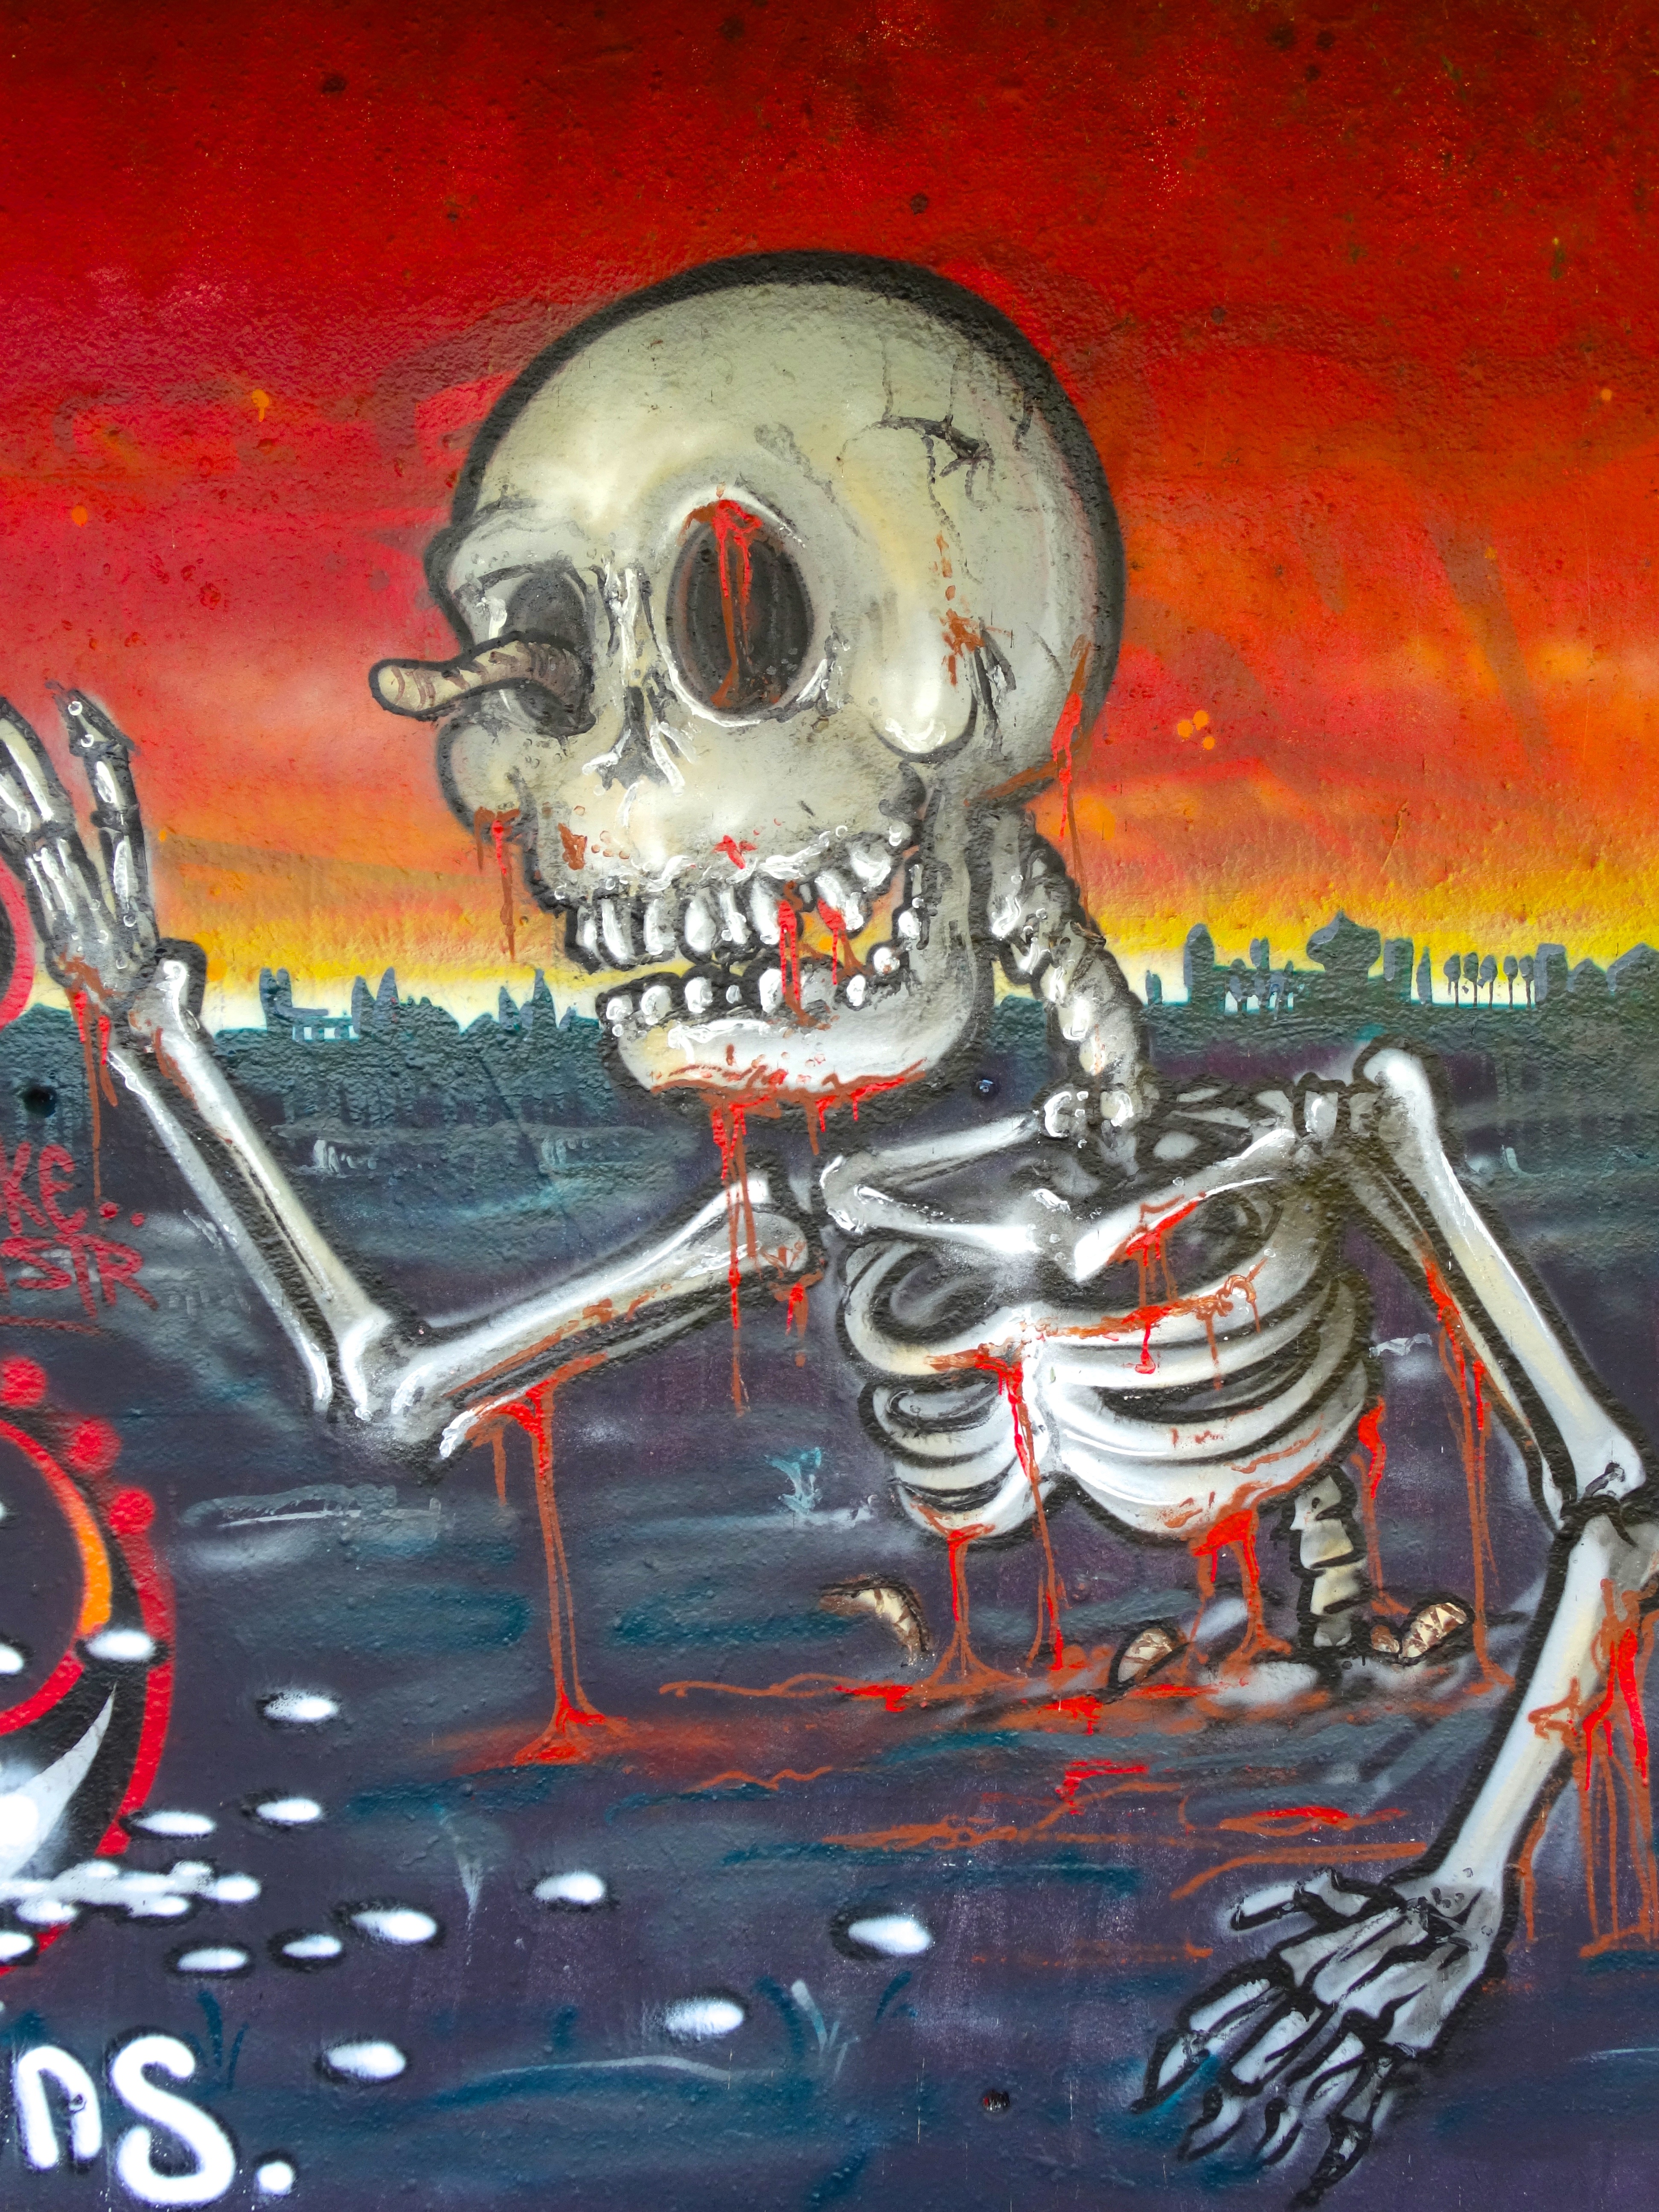
bleak, spray, color, communication, colorful, death, graffiti, painting, art, creativity, illustration, decorative, poster, skeleton, murals, setting, rebellion, modern art, end of the world, album cover, wastes